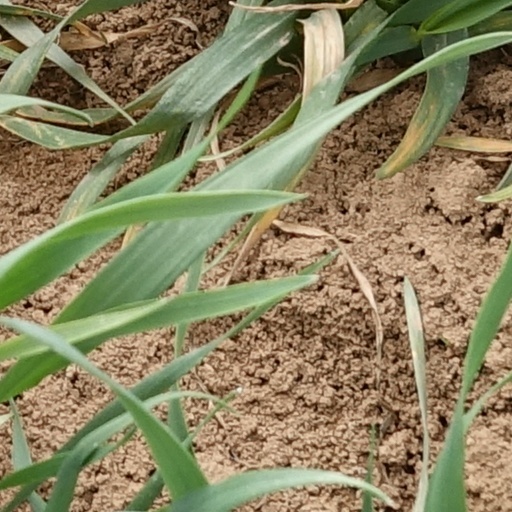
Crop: wheat